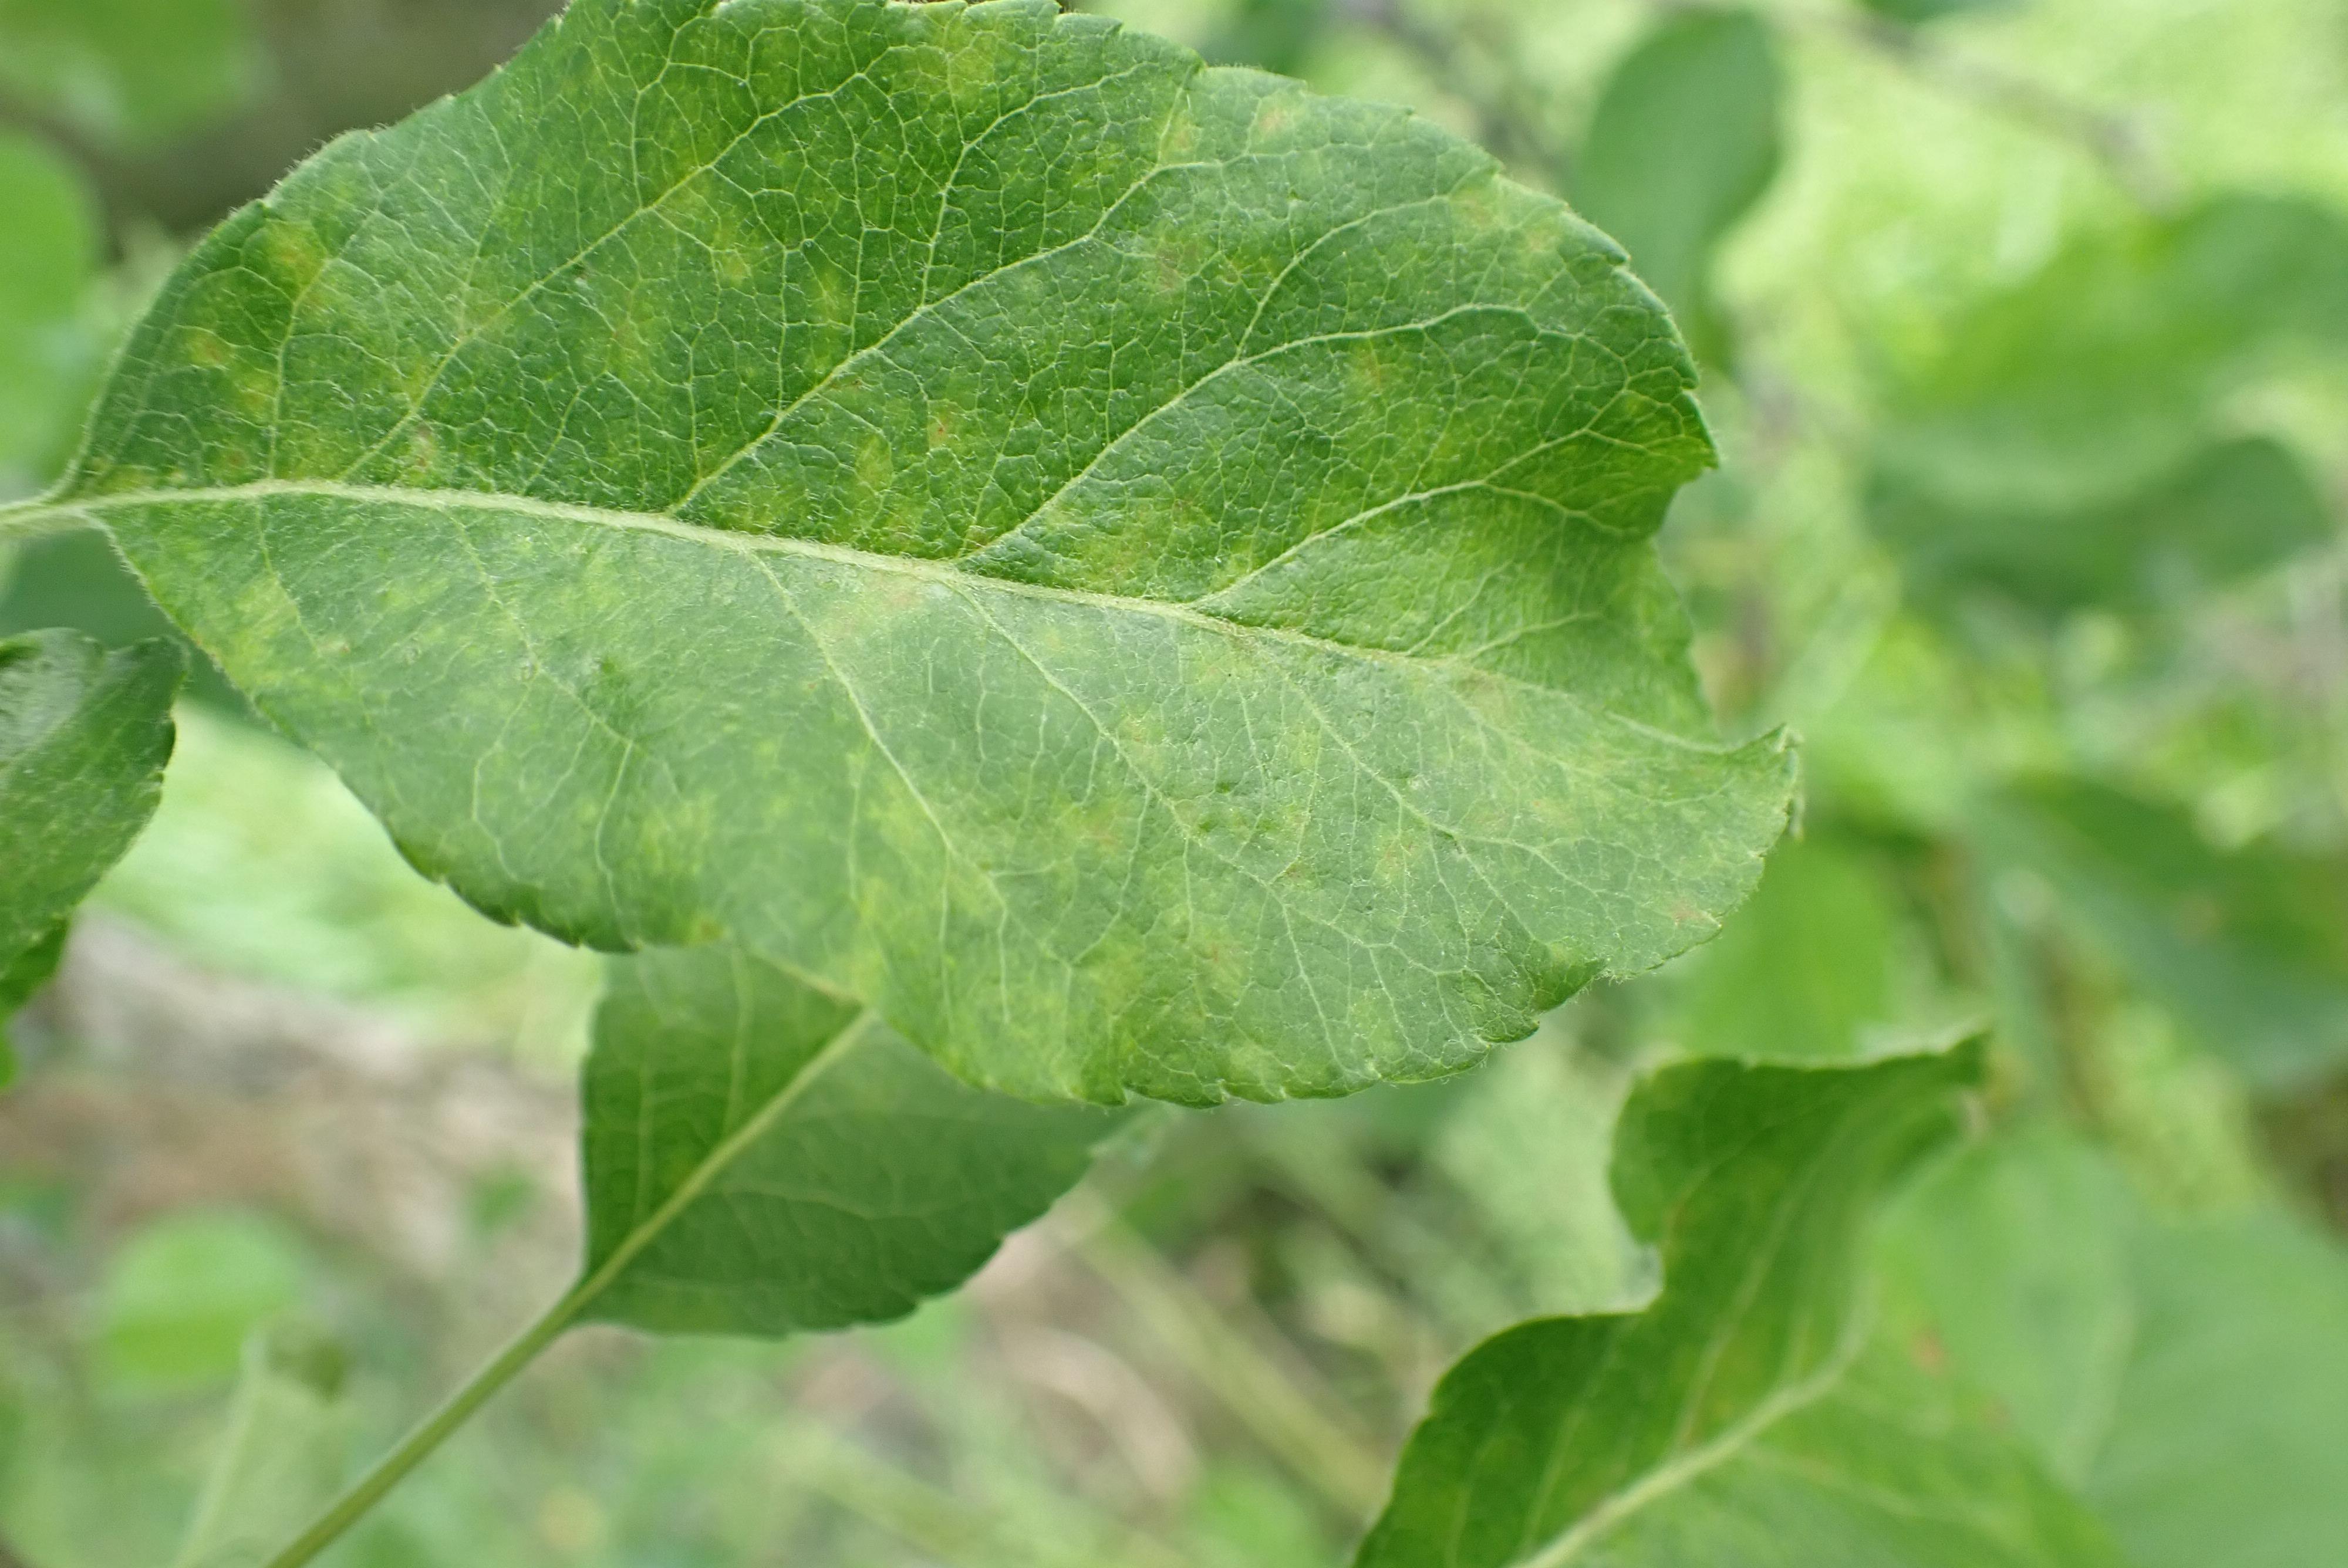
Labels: scab